List of fact-finding reports on human rights in North Korea

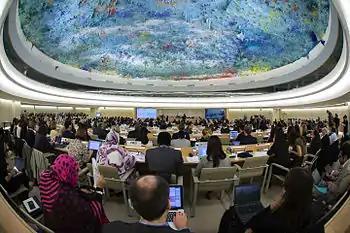
Presentation of the 2014 Commission of Inquiry Report on North Korea at the UN Human Rights Council

The first are a series of documents intended to be recommendations from Treaty-based bodies, which are issued by those bodies to each country that is party to it (in contrast to charter-based bodies, which all UN members are part of). These treaty-based bodies that North Korea has decided to be a party to include the Convention on the Elimination of All Forms of Discrimination Against Women, Committee on the Rights of the Child, and International Covenant on Civil and Political Rights. The first document of this kind was issued in 1998 (Convention on the Rights of the Child); the second was in 2001 (International Covenant on Civil and Political Rights), after a 17-year delay in North Korea submitting the required information to the committee.